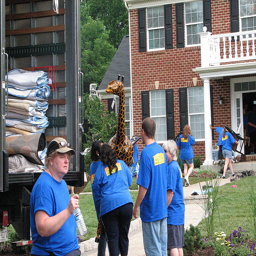
A group of people in blue shirts moving items out of a house.
Eight movers helping someone move into heir new home
A group of people wearing blue shirts standing in front of a building.
a number of people moving items from a truck to a house
Men and women are moving furniture into a house.